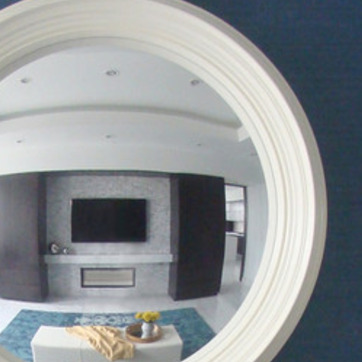
Material: mirror